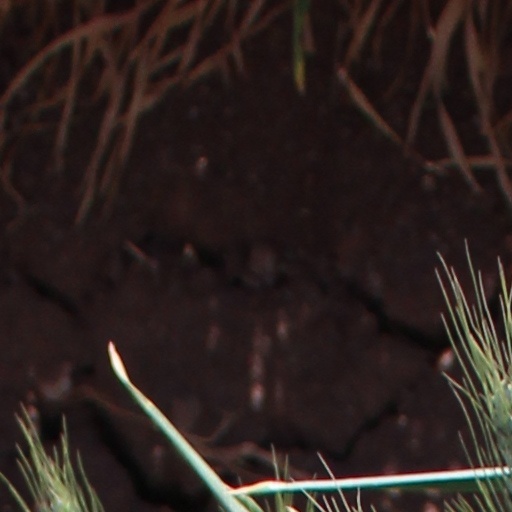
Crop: wheat